Rocket launcher

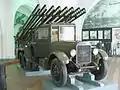
A World War II "Katyusha" rocket launcher, mounted on a ZiS-6 truck.

Pre-war research programmes into military rocket technology by many of the major powers led to the introduction of a number of rocket artillery systems with fixed or mobile launchers, often capable of firing a number of rockets in a single salvo. In the United Kingdom, solid fuel rockets were initially used in the anti-aircraft role; the 7-inch Unrotated Projectile was fired from single pedestal-mounted launchers on warships and a 3-inch version was used by shore based Z Batteries, for which multiple "projectors" were developed. Later developments of these weapons included the Land Mattress multiple launchers for surface-to-surface bombardment and the RP-3 air-to-ground rockets that were launched from rails fitted to fighter bomber aircraft. In Germany, the 15 cm Nebelwerfer 41 was an adaptation of a multiple barrelled smoke mortar for artillery rockets. The Soviets "Katyusha" was a self-propelled system, being mounted on trucks, tanks and even trains. The United States Army deployed the tank mounted T34 Calliope system late in the war.